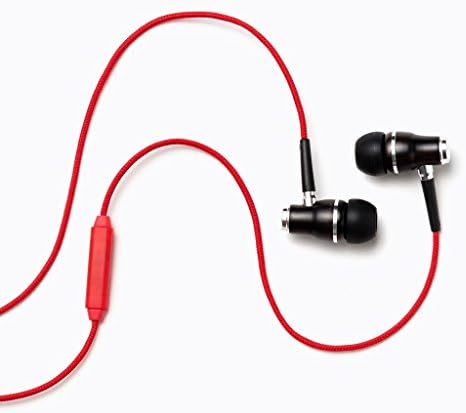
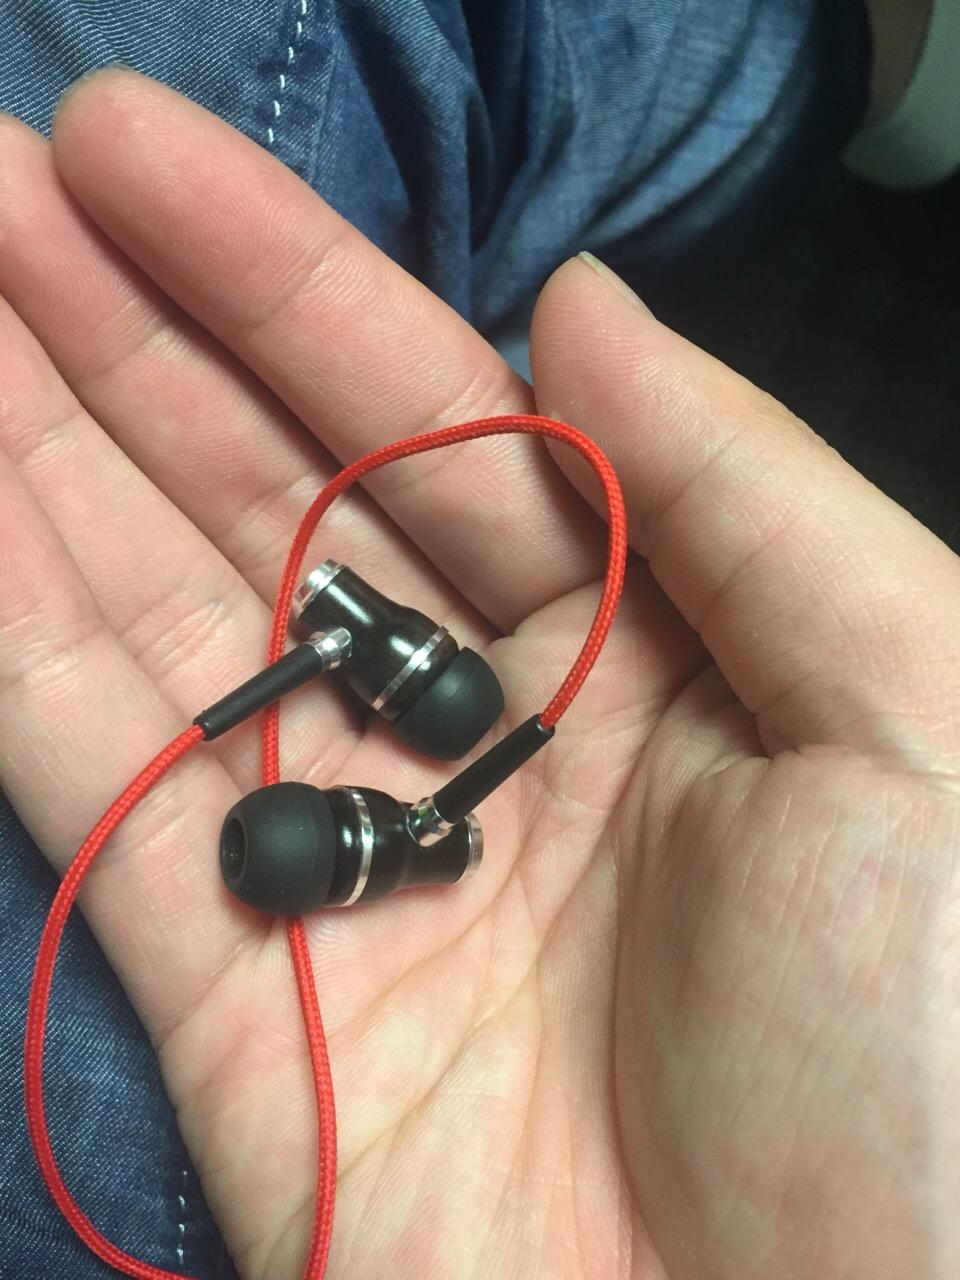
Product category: headphones
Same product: yes